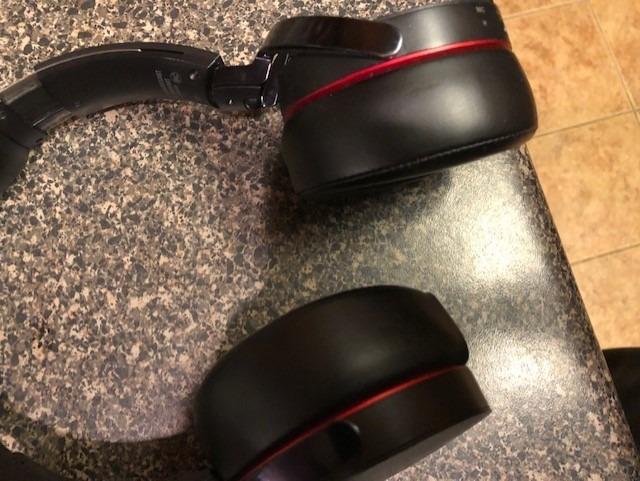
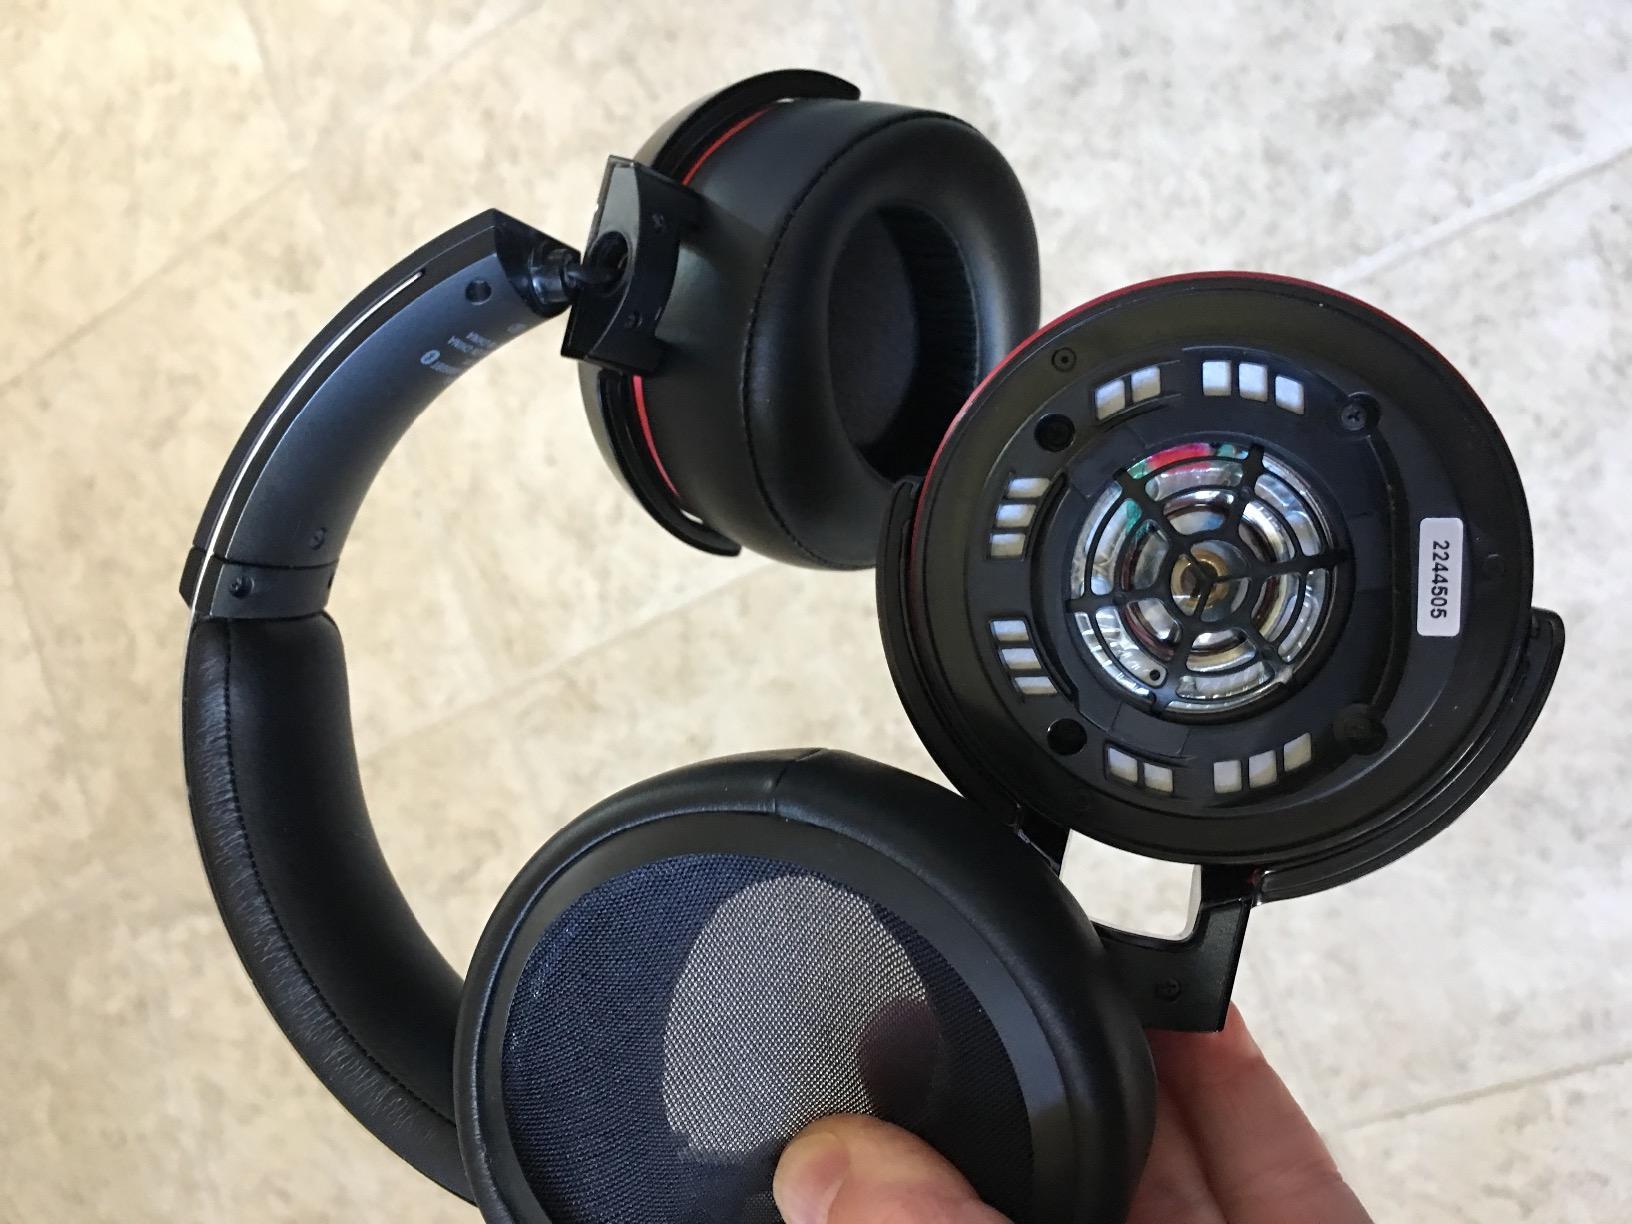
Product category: headphones
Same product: yes